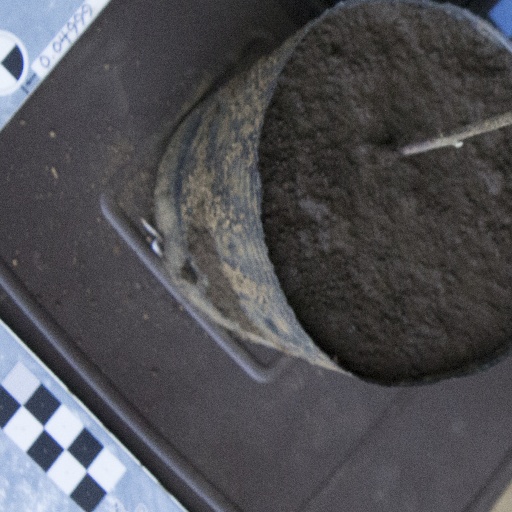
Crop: soybean